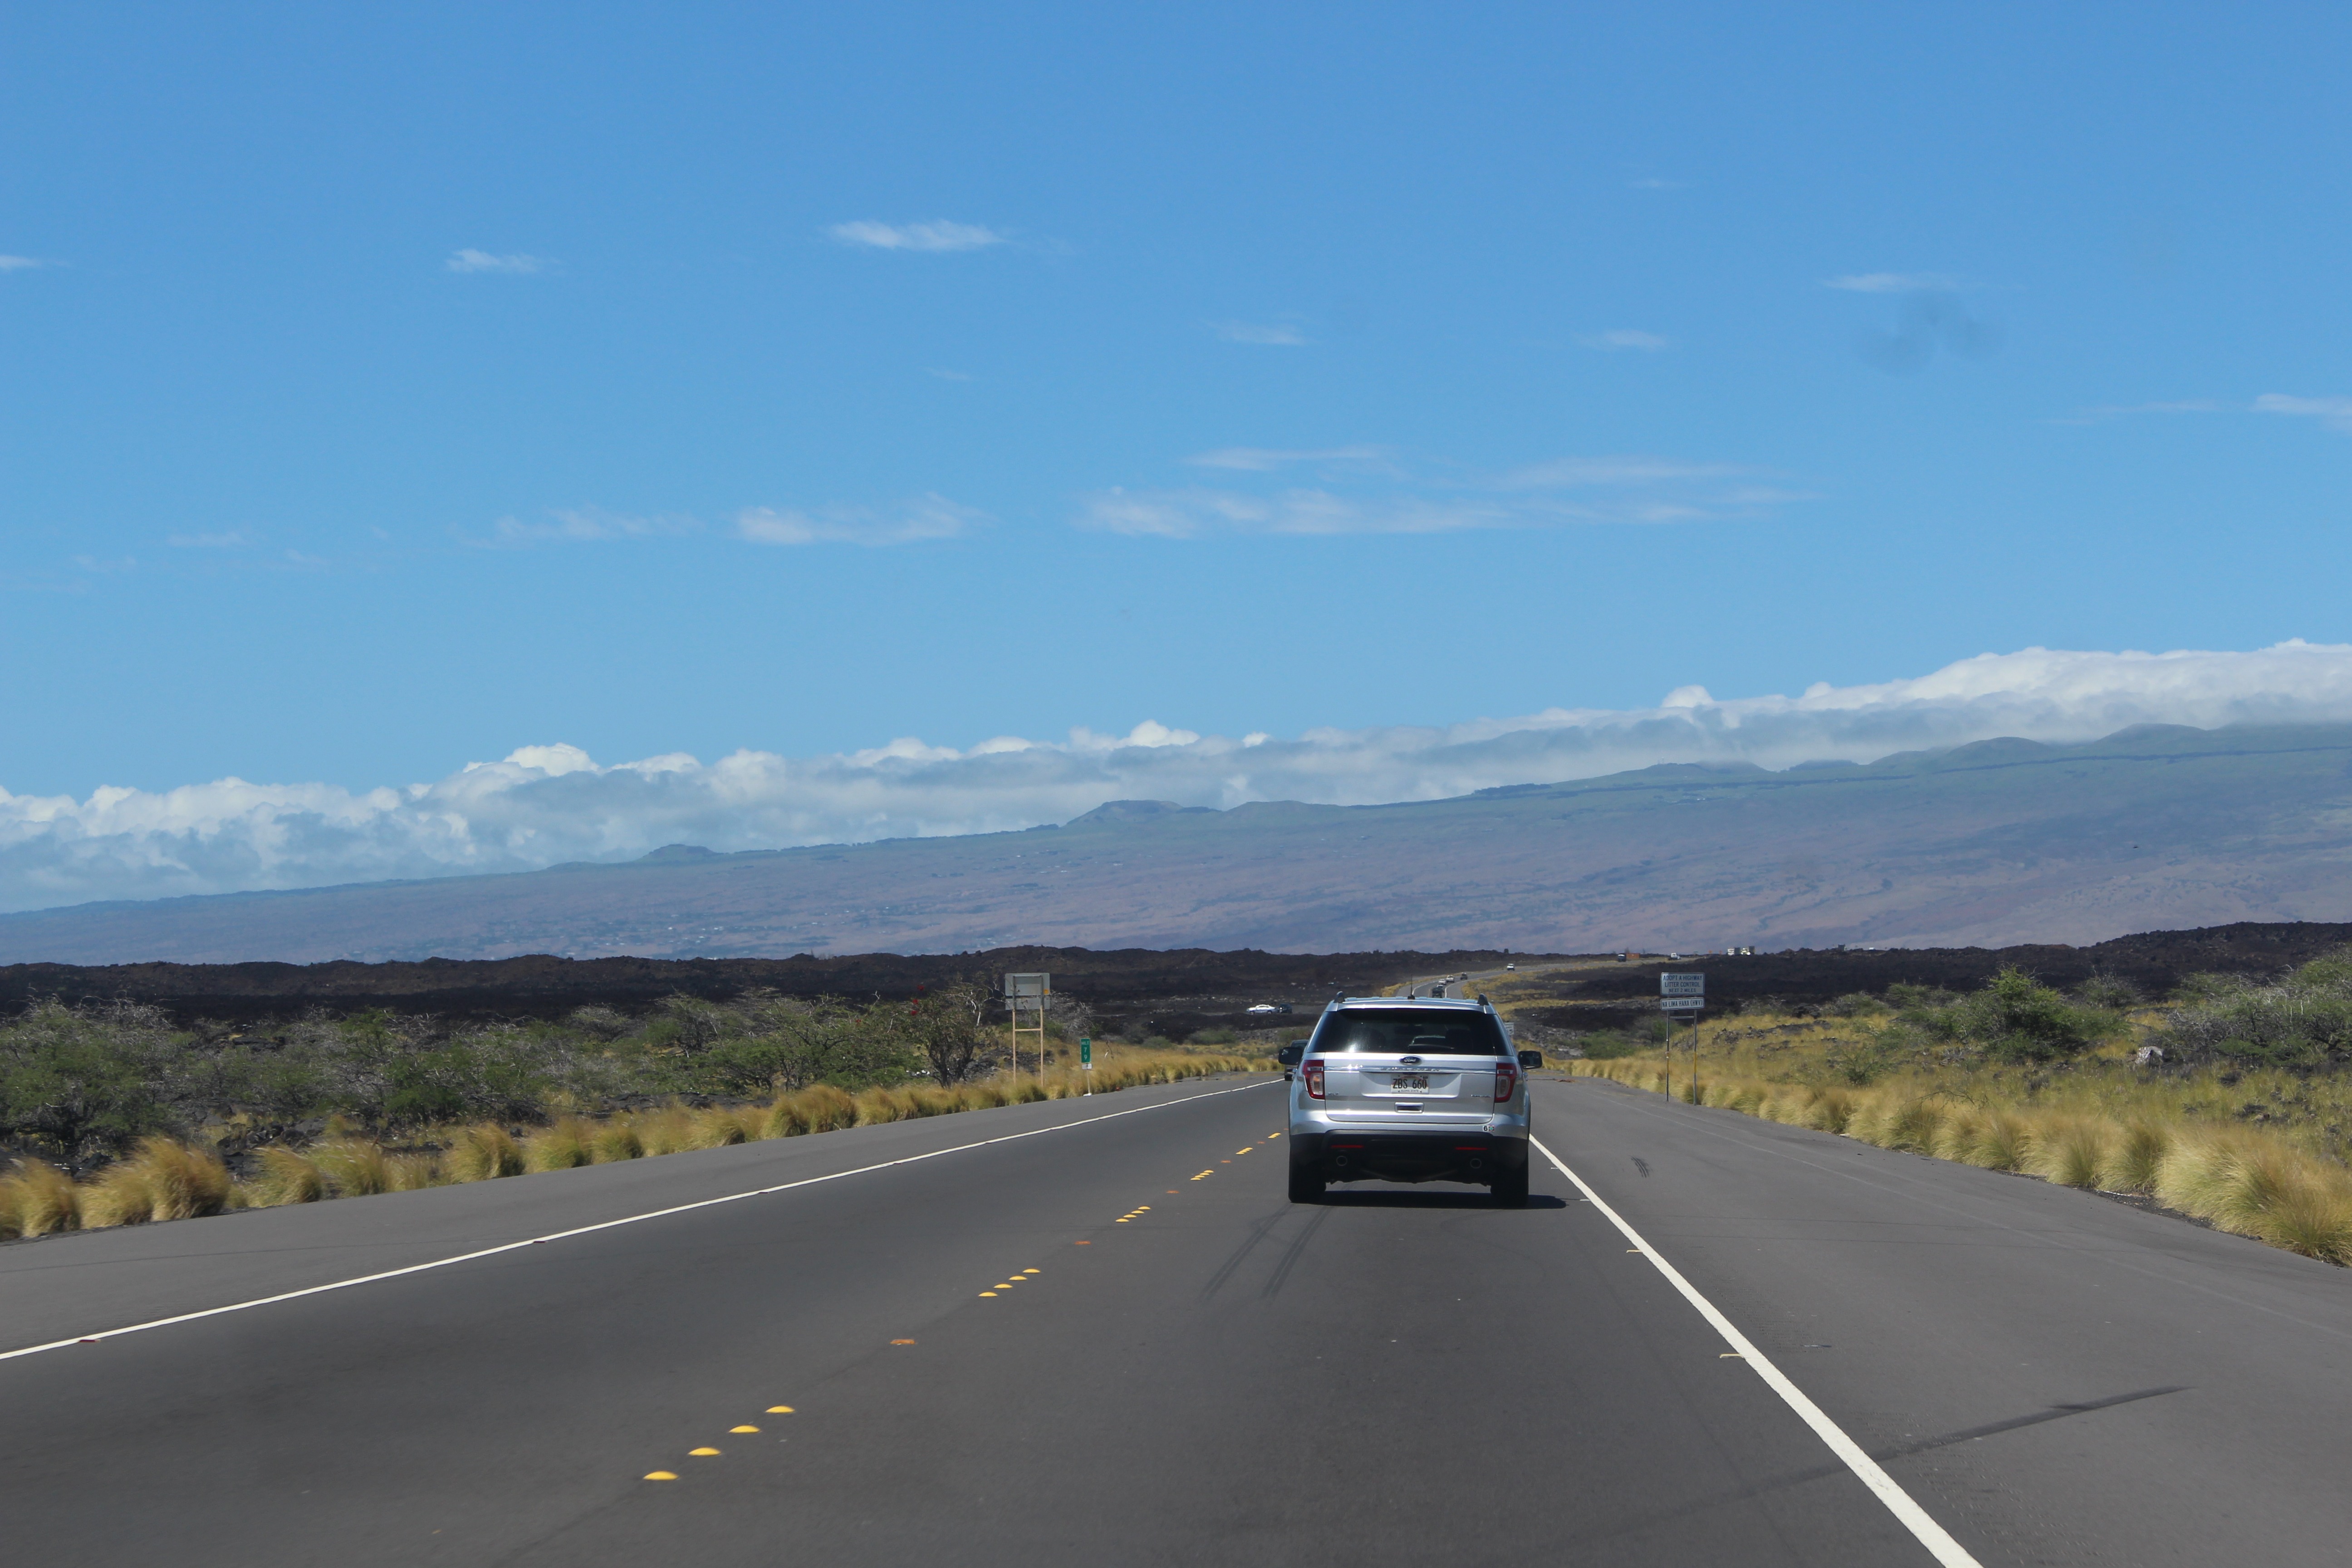
landscape, nature, outdoor, wilderness, road, car, automobile, highway, driving, land, asphalt, transportation, transport, wild, environment, vehicle, tranquil, scenic, drive, natural, scenery, auto, hawaii, lane, shoulder, automotive, road trip, infrastructure, motor, nonbuilding structure, controlled access highway